Gozu Tennō

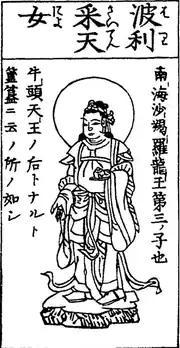
Harisai Tennyo, from the "Butsuzōzui"

The oldest version of the Somin Shōrai legend portrays the god Mutō as marrying the daughter of the god of the southern seas. In later forms of this story featuring Gozu Tennō, the princess is given the name Harisaijo (頗梨采女 or 波利采女, also known as 'Harisainyo' or 'Barisainyo') or 'Harisai Tennyo' (頗梨采天女) and is identified as the third daughter of the dragon ("nāga") king Sāgara. As Gozu Tennō was amalgamated with Susanoo, Harisaijo was in turn identified with Susanoo's wife Kushinadahime. Harisaijo was also associated with the Onmyōdō goddess Toshitokujin, the presiding deity of the New Year.